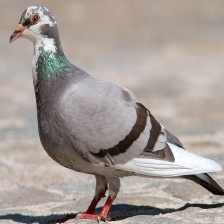
Species: ROCK DOVE
Scientific name: COLUMBA LIVIA